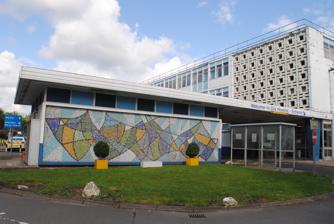
Building: City Hospital, Birmingham
Country: United Kingdom
Year built: 2005
For the former City Hospital, Little Bromwich, see Heartlands Hospital . Hospital in England City Hospital Sandwell and West Birmingham Hospitals NHS Trust Mosaic and main entrance block, August 2021 Shown in West Midlands Geography Location Winson Green , Birmingham , West Midlands , England, United Kingdom Coordinates 52°29′17″N 1°55′53″W / 52.48806°N 1.93139°W / 52.48806; -1.93139 Organisation Care system Public NHS Type District General Affiliated university University of Birmingham Aston University Birmingham City University Services Emergency department No Accident & Emergency History Opened 1887 ( 1887 ) Links Website www .swbh .nhs .uk Lists Hospitals in England City Hospital (formerly Dudley Road Hospital , and still commonly referred to as such) was a major hospital located in Birmingham , England , operated by the Sandwell and West Birmingham Hospitals NHS Trust . It provided an extensive range of general and specialist hospital services. It is located in the Winson Green area of the west of the city. It was replaced by the delayed Midland Metropolitan University Hospital , with the Treatment Centre and separate eye hospital, the Birmingham and Midland Eye Centre, remaining on the Dudley Road campus, the rest of which will be redeveloped for housing. History The hospital was first built in 1889 as an extension to the Birmingham Union Workhouse (whose entrance building, though derelict, survived until September 2017). It originally comprised a single corridor stretching for a quarter of a mile with nine Nightingale ward blocks radiating from it along its length. The original design was by an architect called W. H. Ward and was designed around a configuration recommended by Florence Nightingale . The first matron was Anne Campbell Gibson , still commemorated with the Ann Gibson meeting rooms in the City Hospital. It was originally known as the Birmingham Union Infirmary, later Dudley Road Infirmary, before becoming Dudley Road Hospital. One of its notable surgeons, Hamilton Bailey , took the photos for the first edition of his famous textbook while at Dudley Road. The hospital's 'Birmingham Treatment Centre', in September 2013 The Birmingham Treatment Centre opened on the City Hospital site in November 2005. This diagnosis and treatment centre replaces the existing Outpatient Department. The hospital's last inpatients were transferred to Midland Metropolitan University Hospital in 11 November 2024 the same day the hospital's accident and emergency unit was closed. Notable staff Anne Campbell Gibson (1849–1926) matron of the Birmingham Union Infirmary from 1888 to 1912 and notable for her contributions to workhouse nursing and pioneering the establishment of infirmaries separate from workhouses and staffed with trained nurses. Marion Caroline Thomas RRC (1877– ), Matron from 1912 until 1925. Thomas trained at The London Hospital under Eva Luckes between 1900 and 1902. After her training she was employed as a Holiday Sister and Matron's Ward Assistant, before becoming matron of the Rutson Hospital in 1910. During the First World War she was also appointed Territorial Force Nursing Service Matron in charge of the military hospital based at the workhouse infirmary: 1st Southern General Hospital, Birmingham, between April 1915 and 1919. Thomas resigned  because of ill health in 1925. See also List of hospitals in England References Wikimedia Commons has media related to City Hospital, Birmingham .